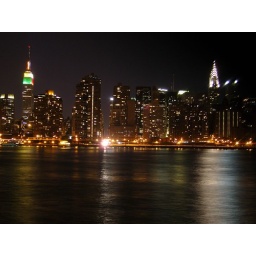
view from water taxi beach in queens